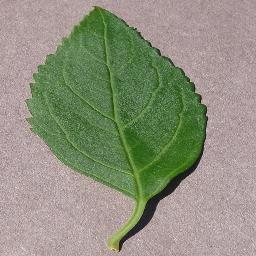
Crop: cherry
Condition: (including_sour)_healthy